Sefton RUFC

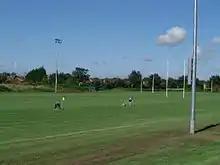
Sefton 1XV Pitch having drainage work done on it.

Sefton RUFC Is located on Thornhead lane in the West Derby area of Liverpool, Just of Leyfield Road. The clubhouse has had a lot of work done to it in recent years. Most notably including the installation of a brand new kitchen and flooring throughout the changing rooms. The club also has its own carpark that is capable of holding all the cars visiting on busy match days. Sefton has three rugby pitches that are maintained throughout the year. currently two of those pitches are equipped with full pitch flood lights and there are plans to get the third pitch flood lit too. Sefton's 1XV pitch has had a lot of time and money invested into it, In 2010 receiving a drainage system to help prevent any waterlogged games.